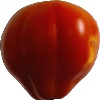
Label: Tomato 1